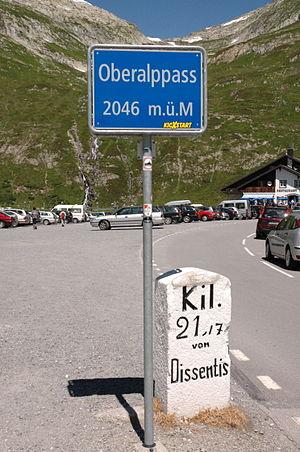
Le col de l'Oberalp situé à 2 044 mètres d'altitude. Il est situé dans les Alpes suisses entre les Alpes glaronaises et les Alpes lépontines. Le col permet de relier la vallée du Rhin antérieur à Andermatt. La route franchisant le col a été ouverte en 1863. Le Rhin prend sa source à proximité du col.
Une borne routière est un élément signalétique placé régulièrement en bordure de route et destiné à identifier la route concernée et à y indiquer les distances, le plus souvent vers les localités voisines.